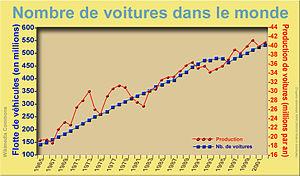
Graphe représentant en rouge le nombre de voiture produite par an, et en bleu le nombre de voiture en circulation, d'après des données compilées par le World Watch institute. On voit que l'effet crise et les régimes d'aides à l'industrie automobile ont eu des effets sur la production, mais non sur la croissance du nombre de véhicules. Cette évolution s'est accompagnée d'un fort développement du maillage routier, facteur de fragmentation écopaysagère et d'une augmentation régulière des émissions de GES dans le monde.
Le terme populaire automobile désigne un véhicule à roues, motorisé et destiné au transport terrestre de quelques personnes et de leurs bagages. L'abréviation populaire « voiture » est assez courante, bien que ce terme désigne de nombreux types de véhicules qui ne sont pas tous motorisés.